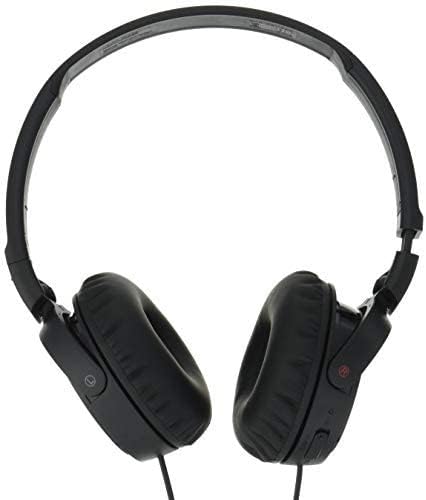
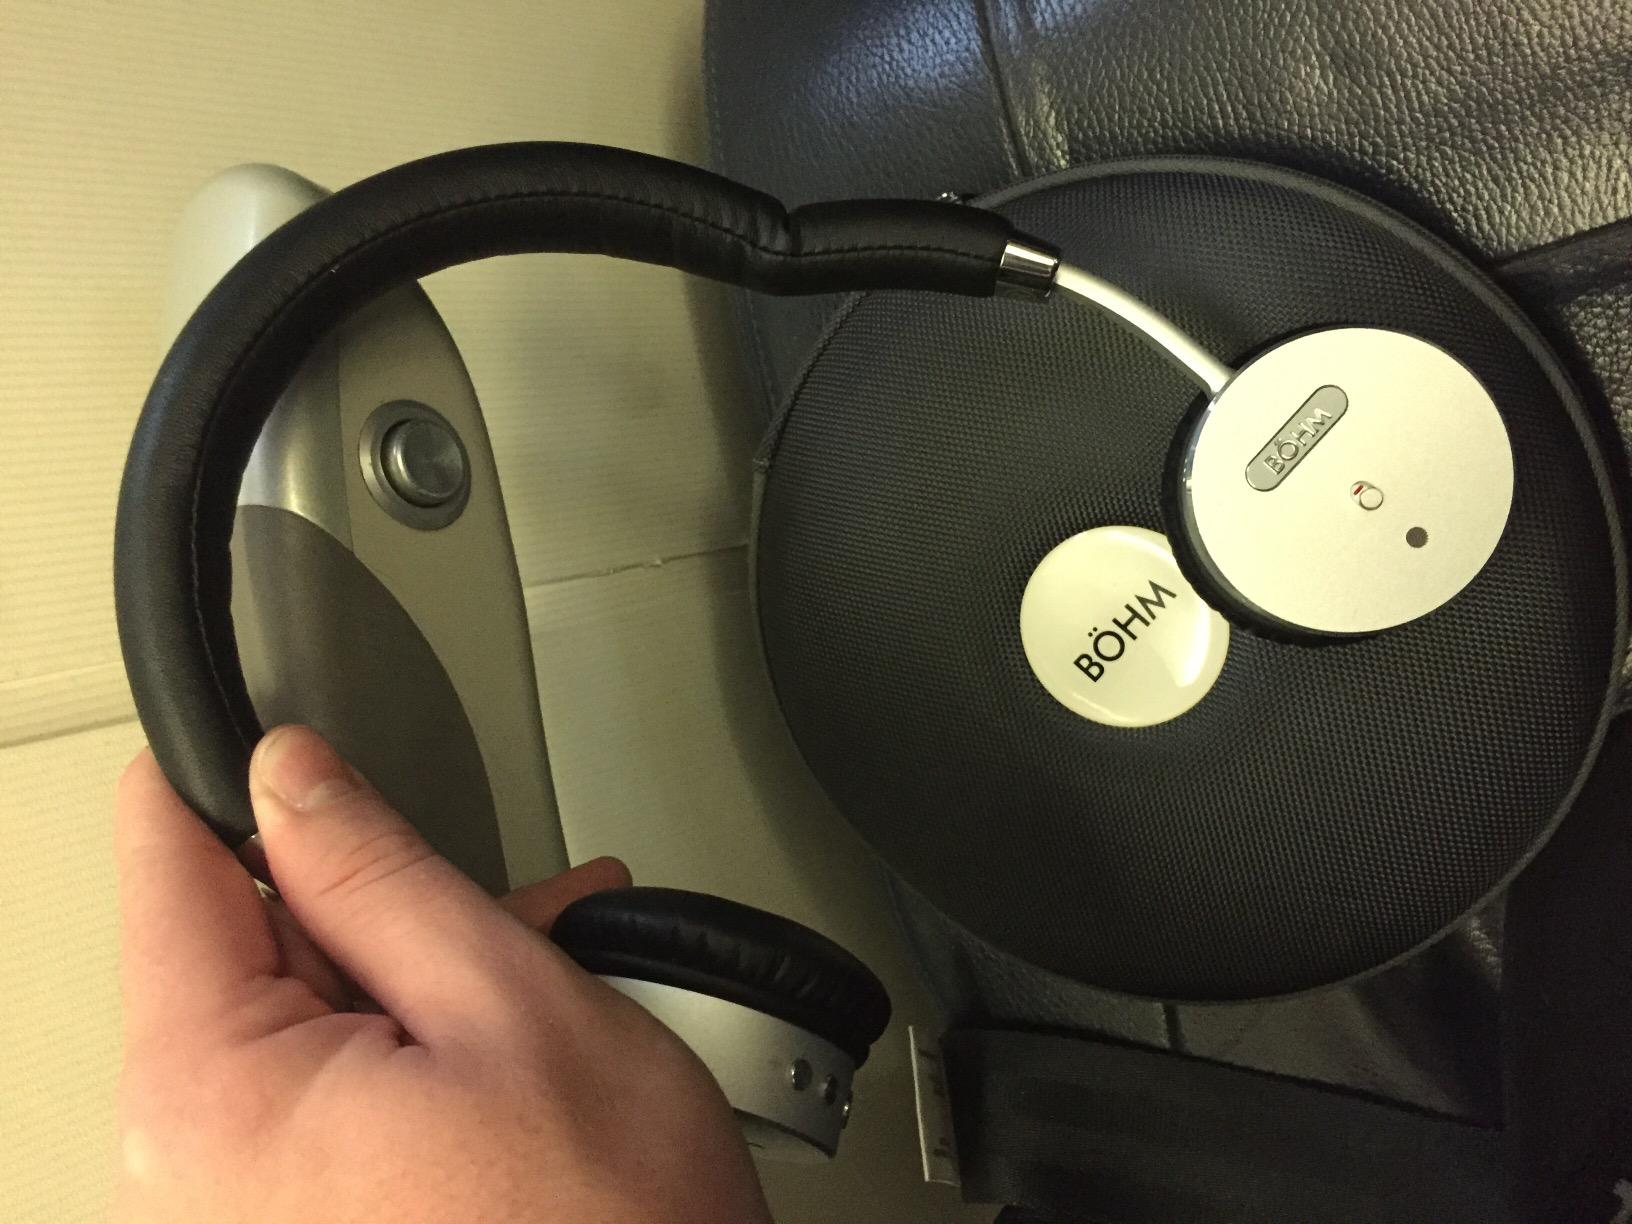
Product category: headphones
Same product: no